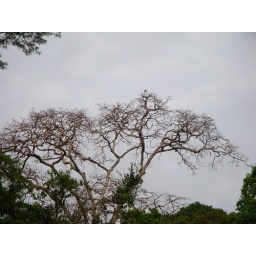
Non bird in giant tree